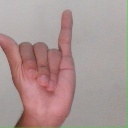
अक्षर: य